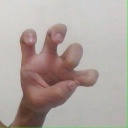
अक्षर: छ